Clement Scott

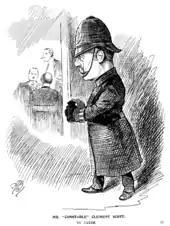
Scott in the "Entr'acte" in 1898, when he accused Ibsen and Shaw of being harmful to society

Early in his career, he wrote approvingly of the "cup and saucer" realism movement, led by T. W. Robertson, whose plays were notable for treating contemporary British subjects in realistic settings. Later, he favoured the grand and spectacular type of London theatrical production which had developed with new types of theatre building, electric lighting and technologies allowed more and more adventurous staging. As time went on, he became strongly conservative and opposed to the new drama of Ibsen and Shaw, arguing that domestic intrigue, sexual situations and wordy philosophising were inappropriate for an evening at the theatre, and even harmful to society, especially young women. Scott especially became embroiled in legal claims through his outspoken criticism of various actors and actresses. His scathing attacks on Ibsen and Shaw became evident in their lack of journalistic neutrality.